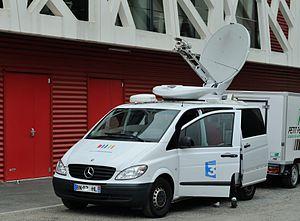
Véhicule satellite de France 3 Midi-Pyrénées couvrant le blocage de la fac du Mirail.
France 3 Midi-Pyrénées est une des vingt-quatre antennes métropolitaines de proximité de la société France Télévisions fondée après l'éclatement de l'Office de radiodiffusion télévision française en 1974 sous le gouvernement de Jacques Chirac, Valéry Giscard d'Estaing étant président de la République. Émettant depuis Toulouse, elle couvre huit départements de la région Occitanie : l’Ariège, l’Aveyron, la Haute-Garonne, le Gers, le Lot, les Hautes-Pyrénées, le Tarn et le Tarn-et-Garonne, et peut également être reçue par la TNT dans le sud de la Nouvelle-Aquitaine. Elle appartient à la direction régionale de France 3 Occitanie.